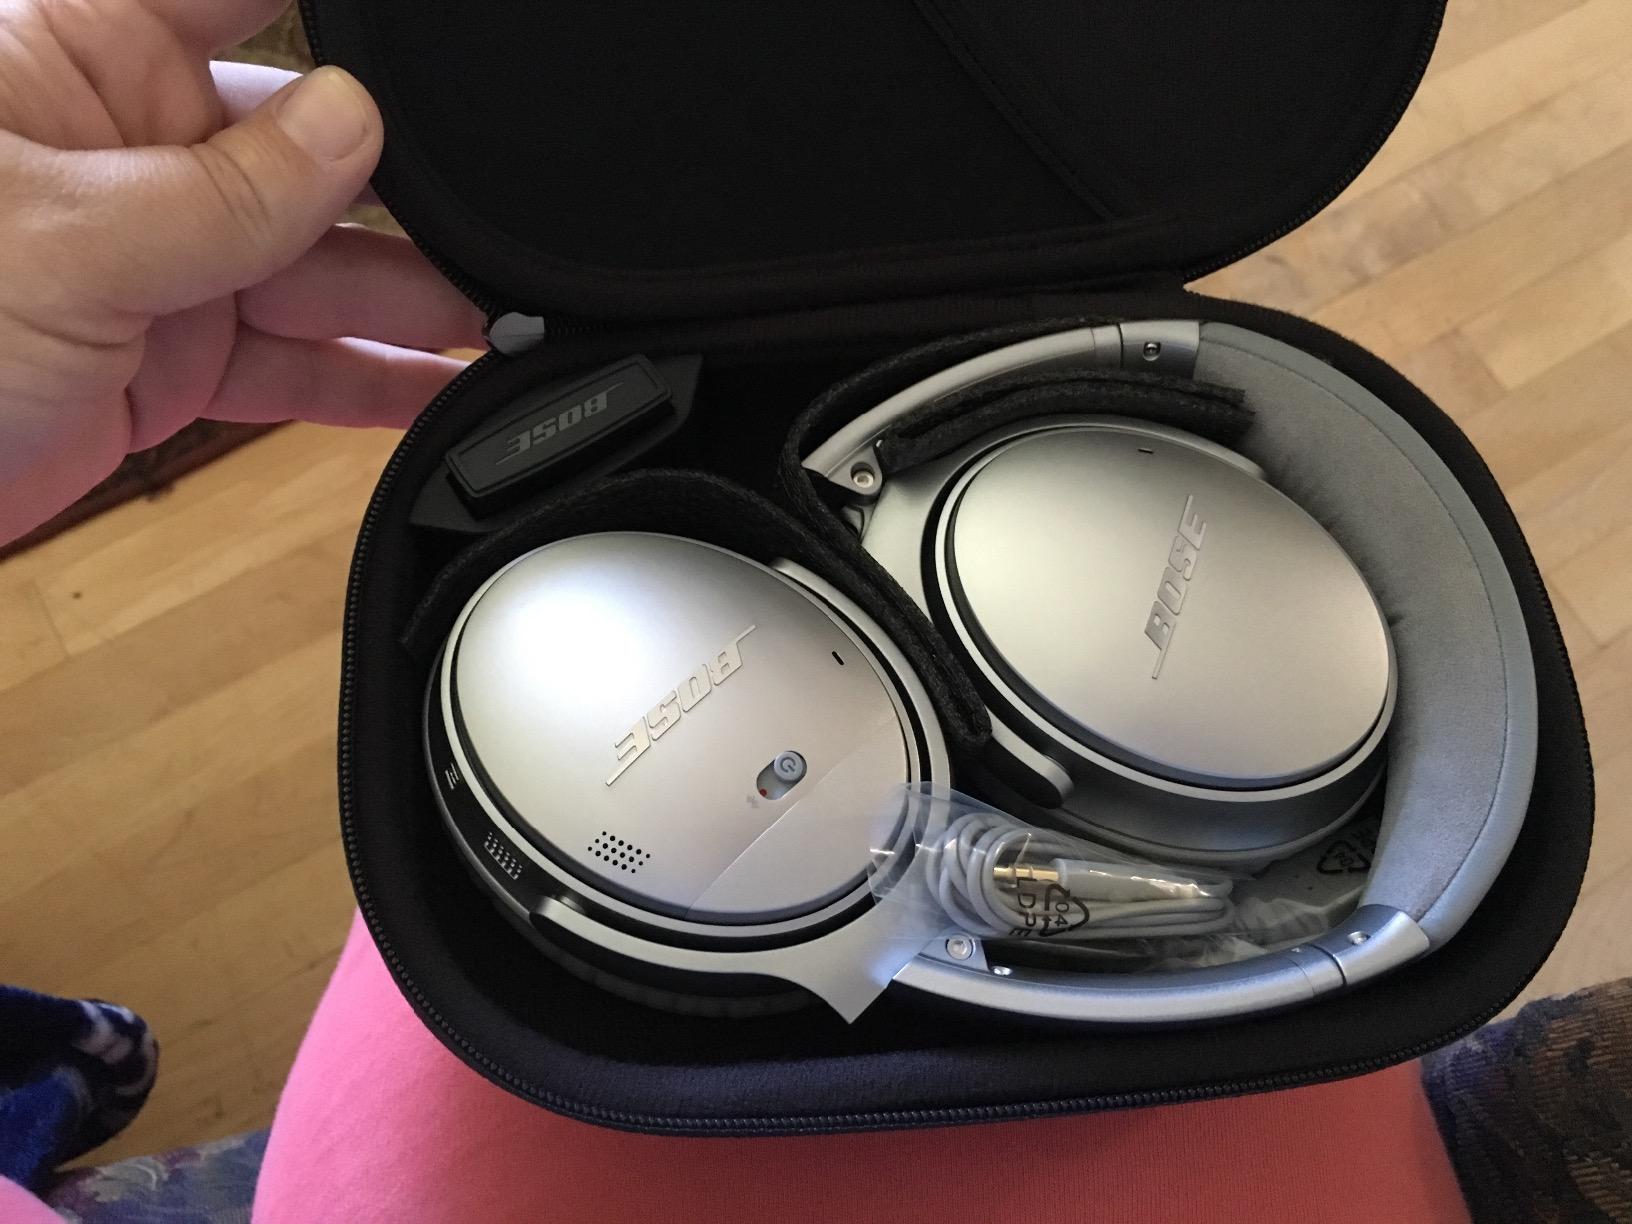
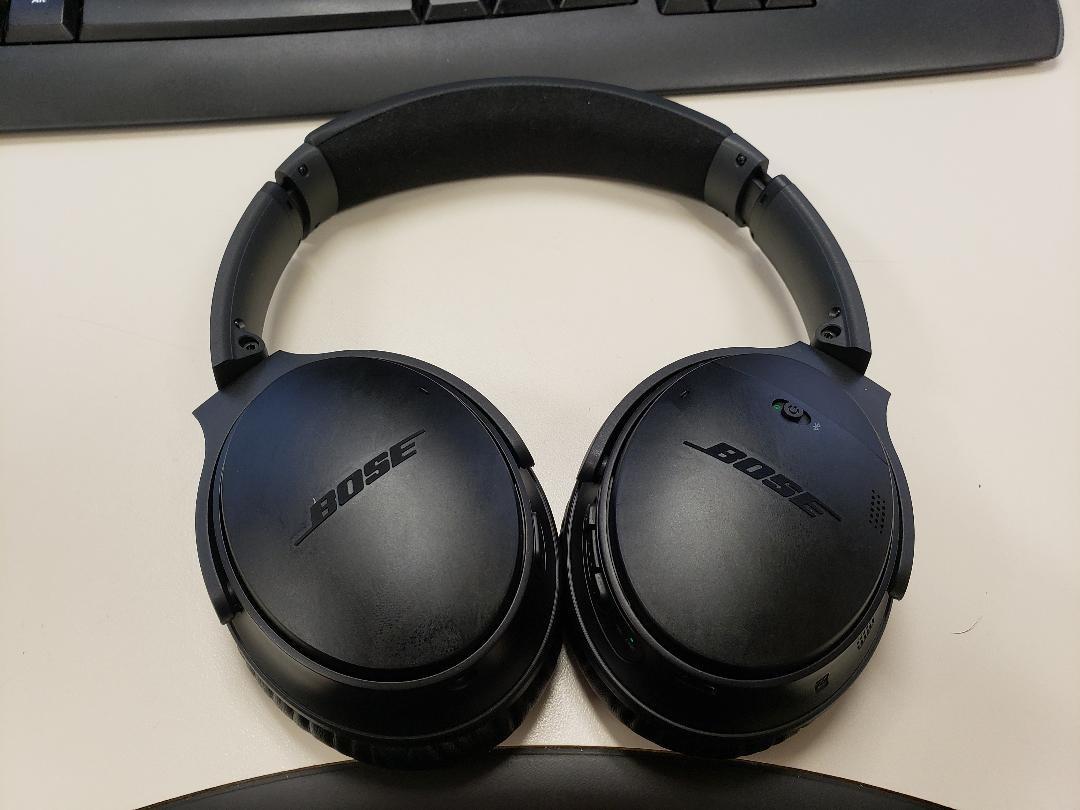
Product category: headphones
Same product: no